Jonas Rønning

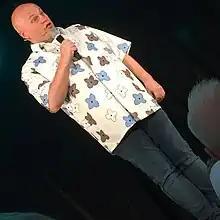
"Hønefossrevyen", a yearly show in Hønefoss, Norway.

Jonas Rønning (born 8 August 1970 in Jevnaker) is a Norwegian comedian, actor and cabaret artist. Notable performances include the musical "Olsenbanden Jr. - At Circus" (based on the film "Olsenbanden Jr. på Cirkus") at the Oslo Nye Teater, and appearances in entertainment programs on TV, including a regular role in the long-running television drama series "Hotel Cæsar", and appearances on the musical variety show "Beat for Beat", which airs weekly on the national television channel NRK1. As a stand-up comedian he is best known as "the man with the megaphone" and for "Hønefosskålen".